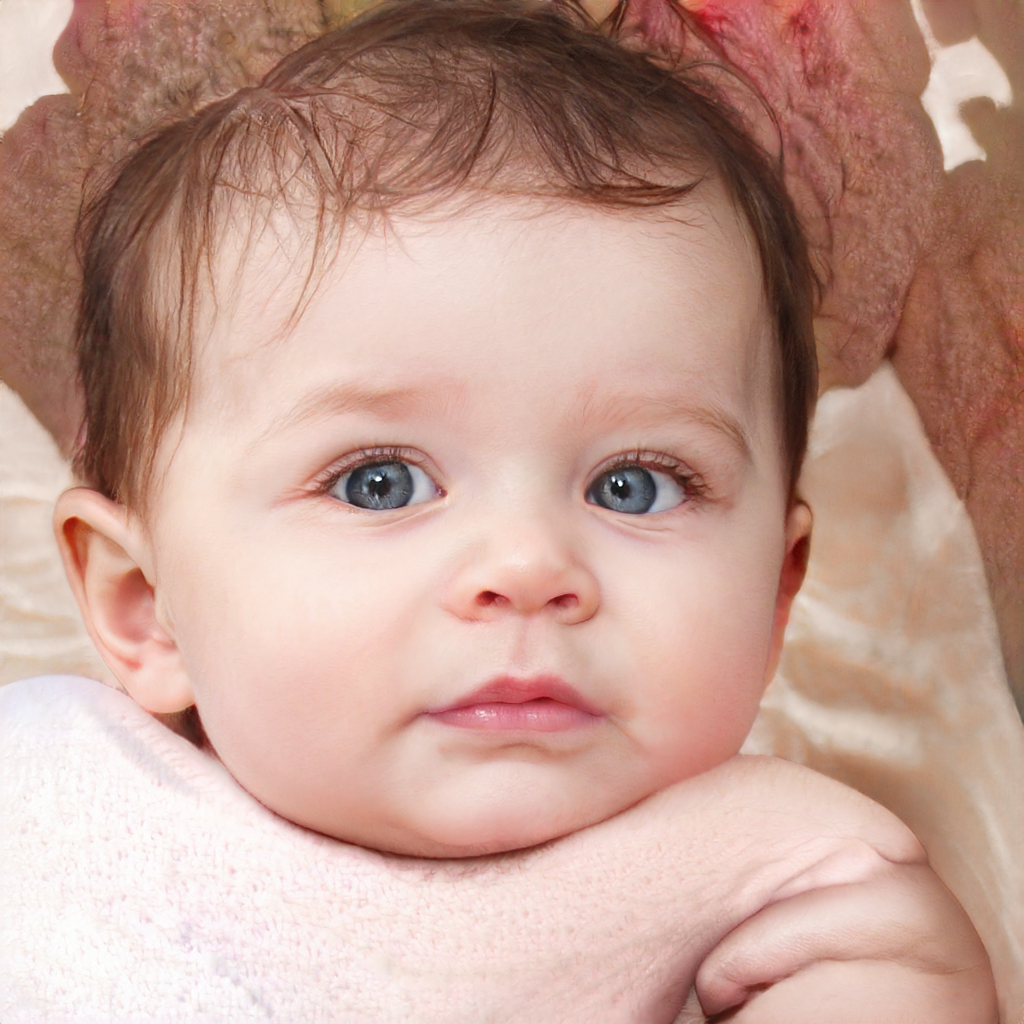
Gender: Male